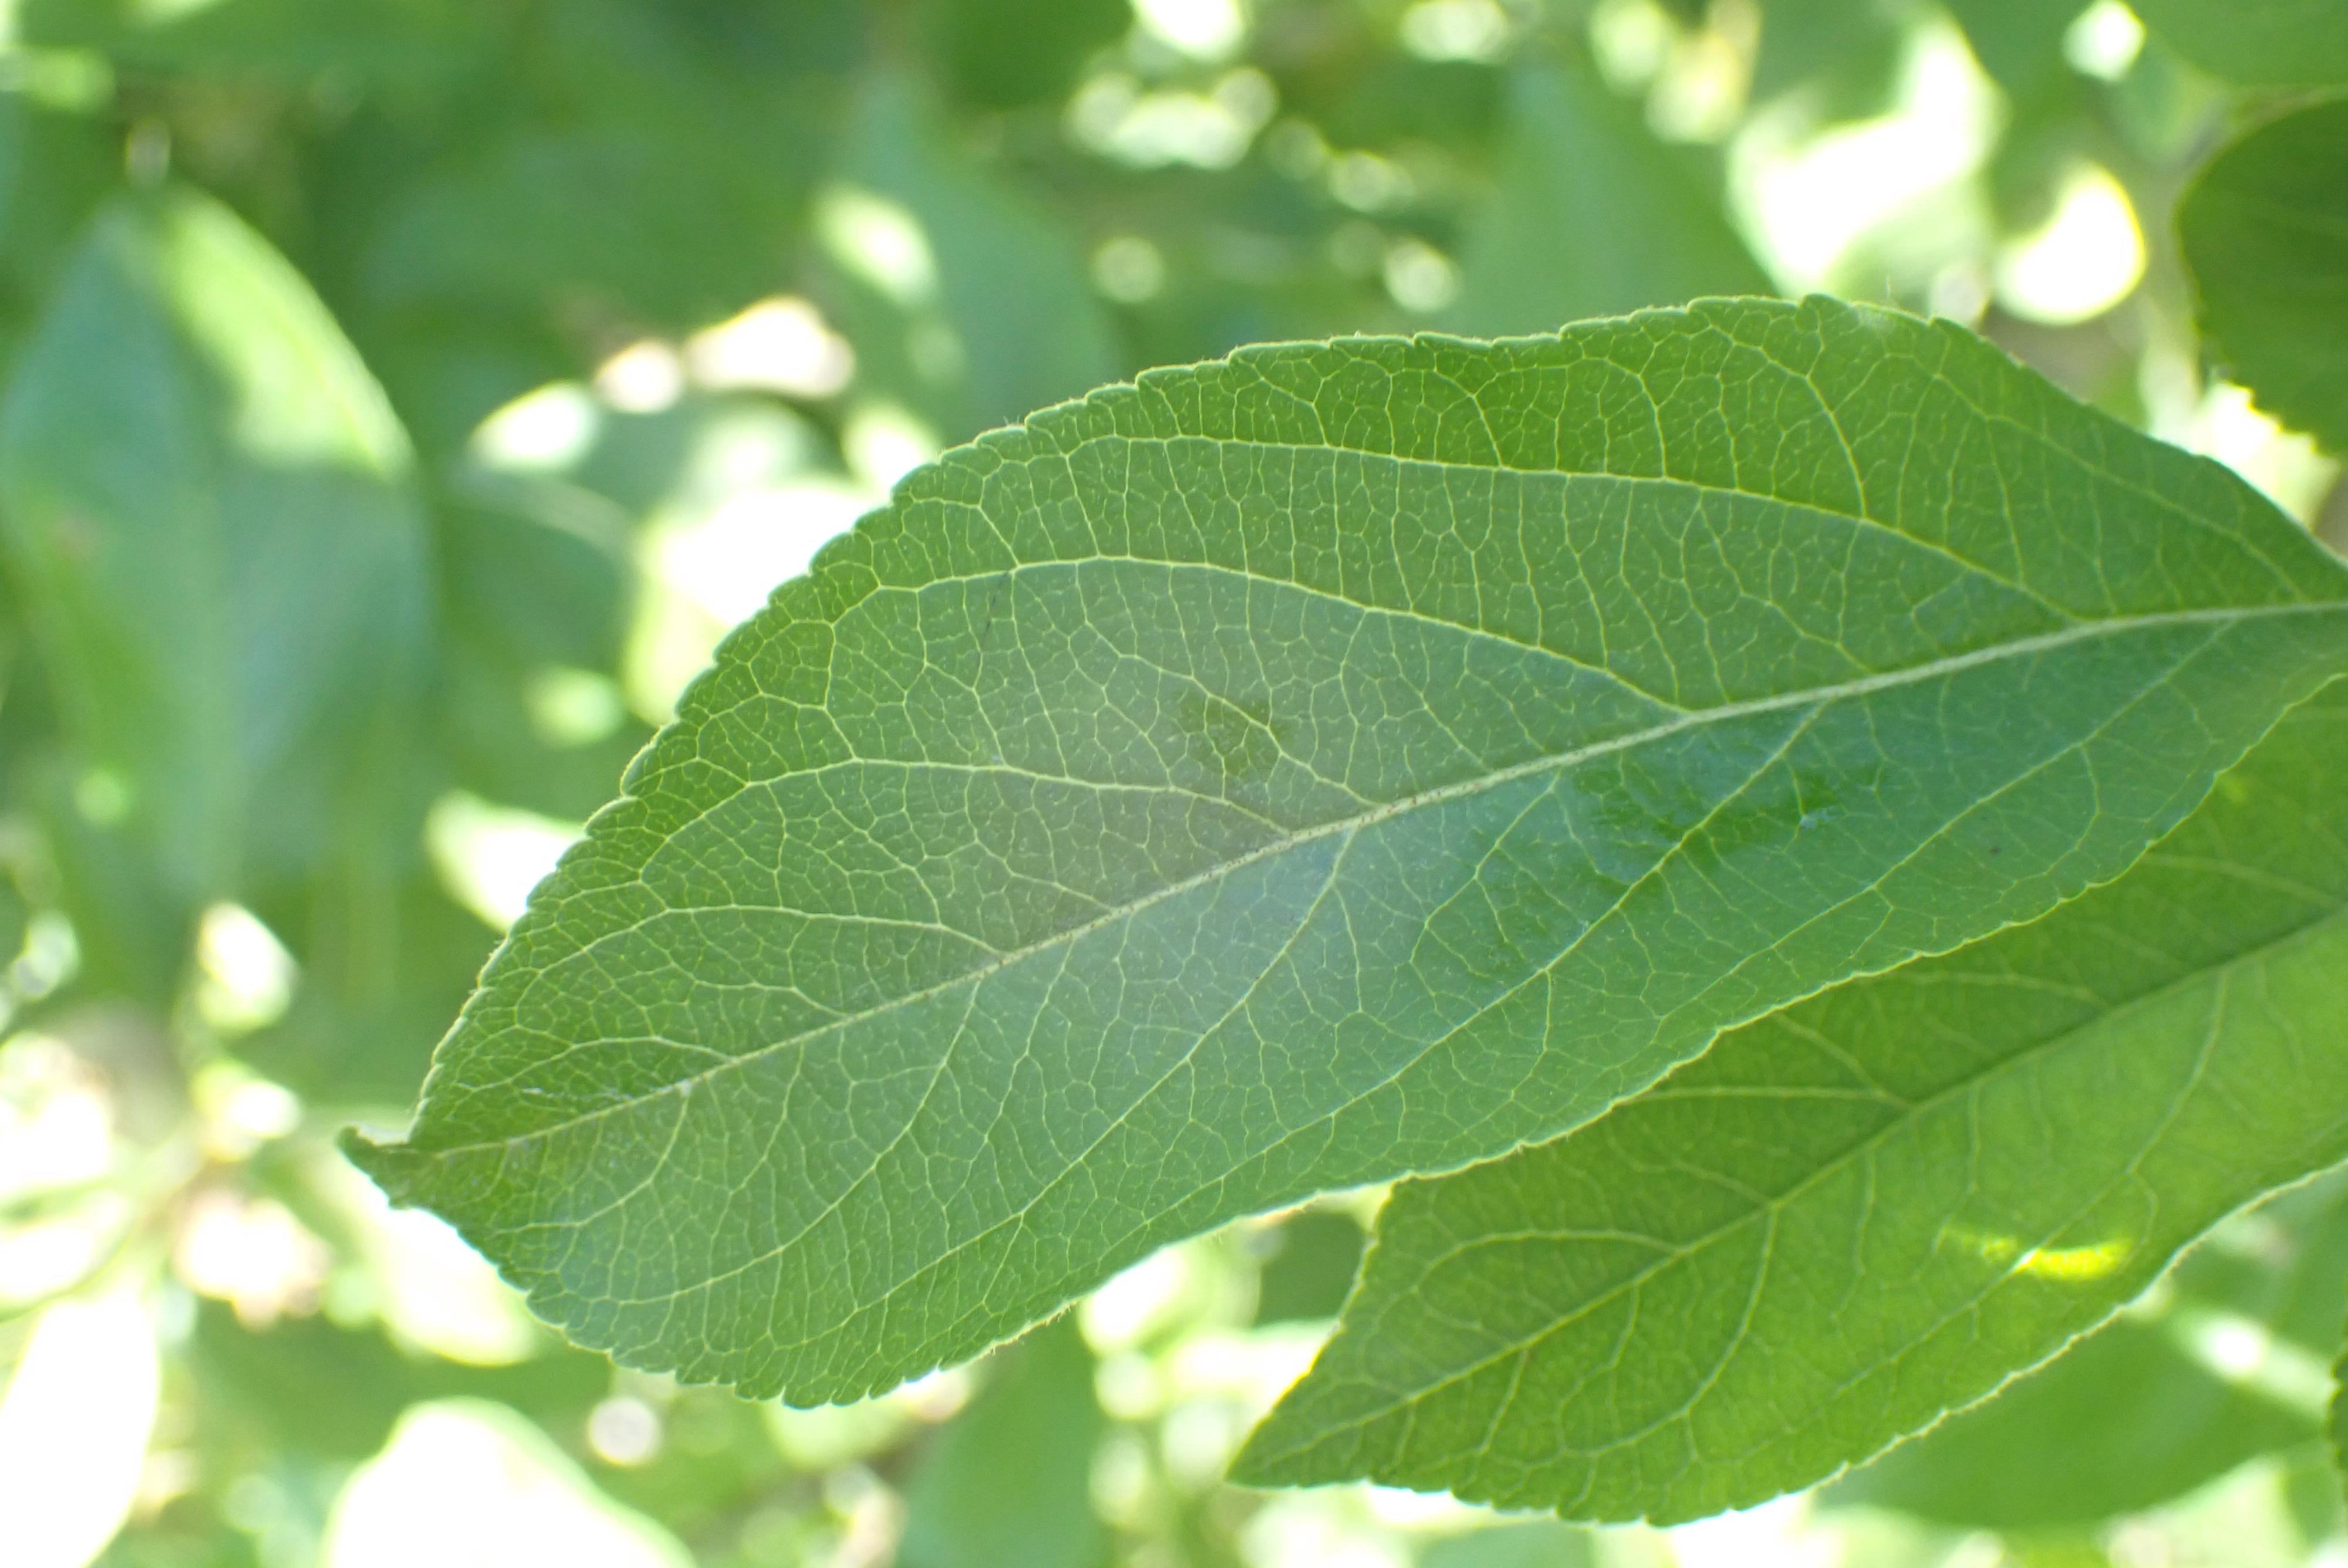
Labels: healthy